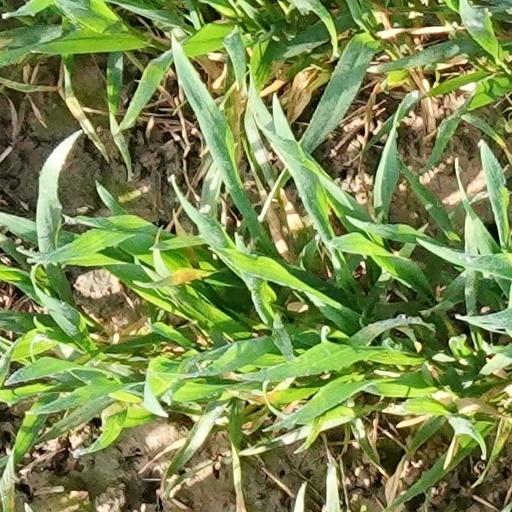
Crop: wheat